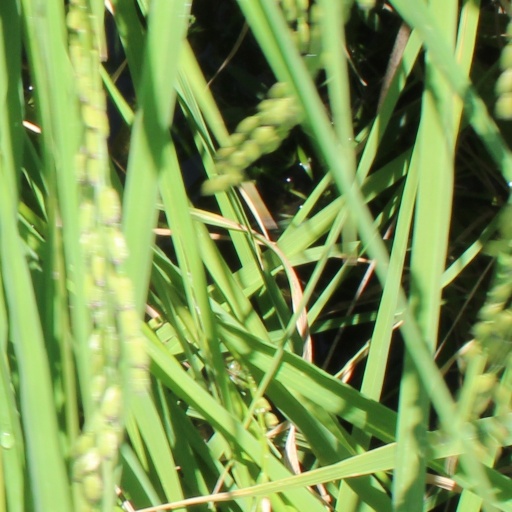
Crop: rice